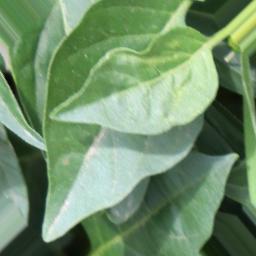
Label: healthy